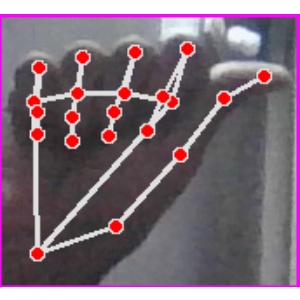
अक्षर: छ